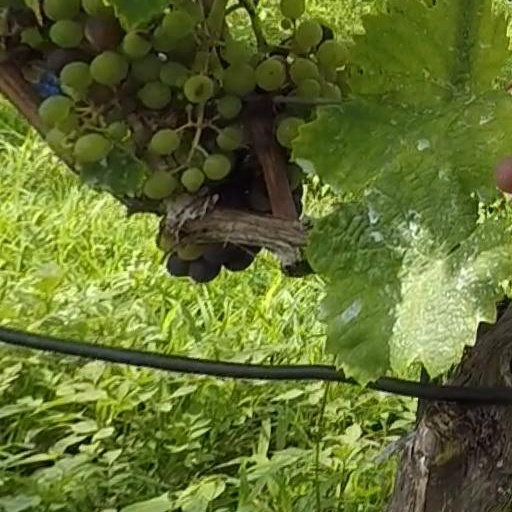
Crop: grape